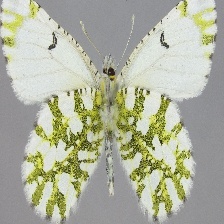
Species: LARGE MARBLE
Butterfly family (ImageNet category): cabbage_butterfly